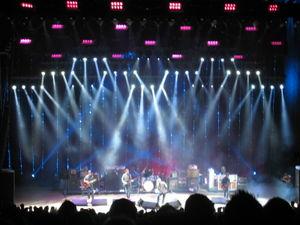
Oasis est un groupe de rock alternatif britannique, originaire de Manchester. Formé en 1991, et initialement nommé The Rain, le groupe est au départ composé de Liam Gallagher, Paul « Bonehead » Arthurs, Paul « Guigsy » McGuigan et Tony McCarroll, rapidement rejoint par Noel, le frère aîné de Liam.